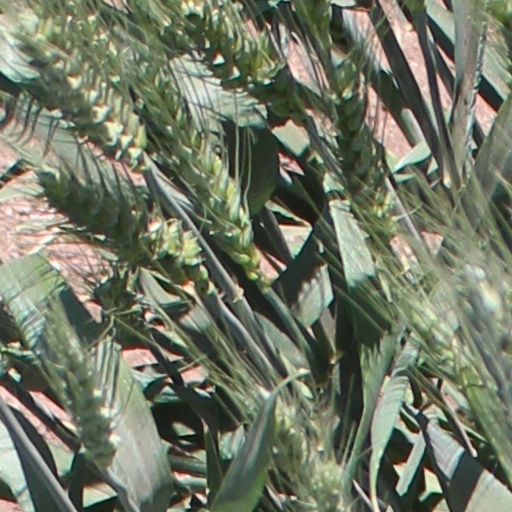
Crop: wheat